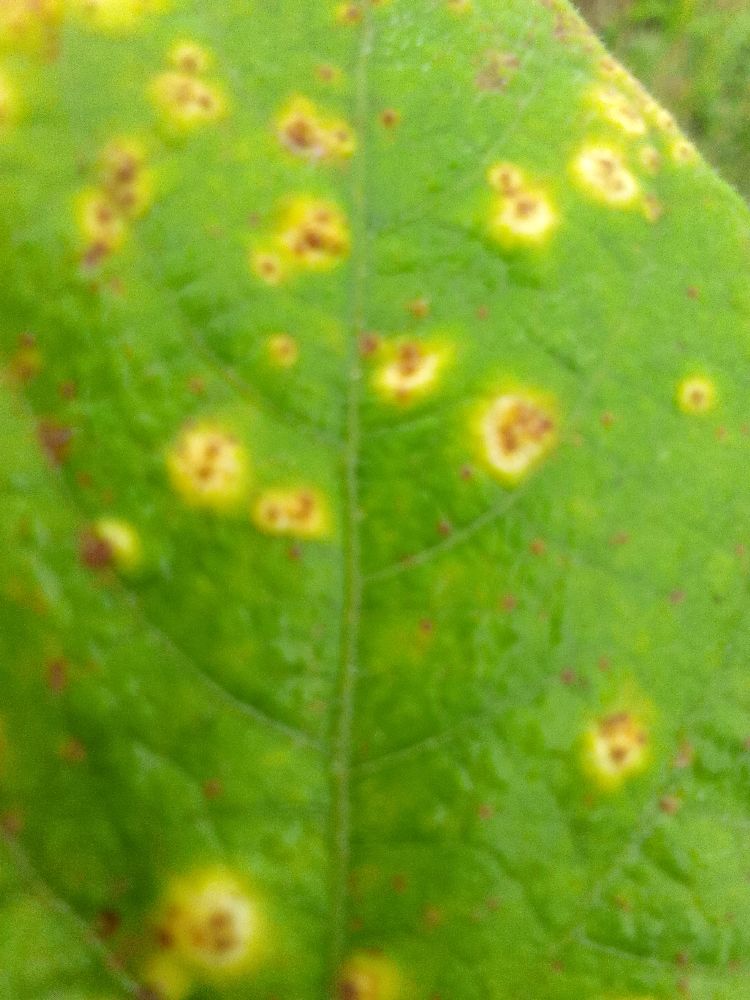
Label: rust